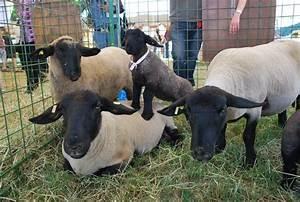
sheep